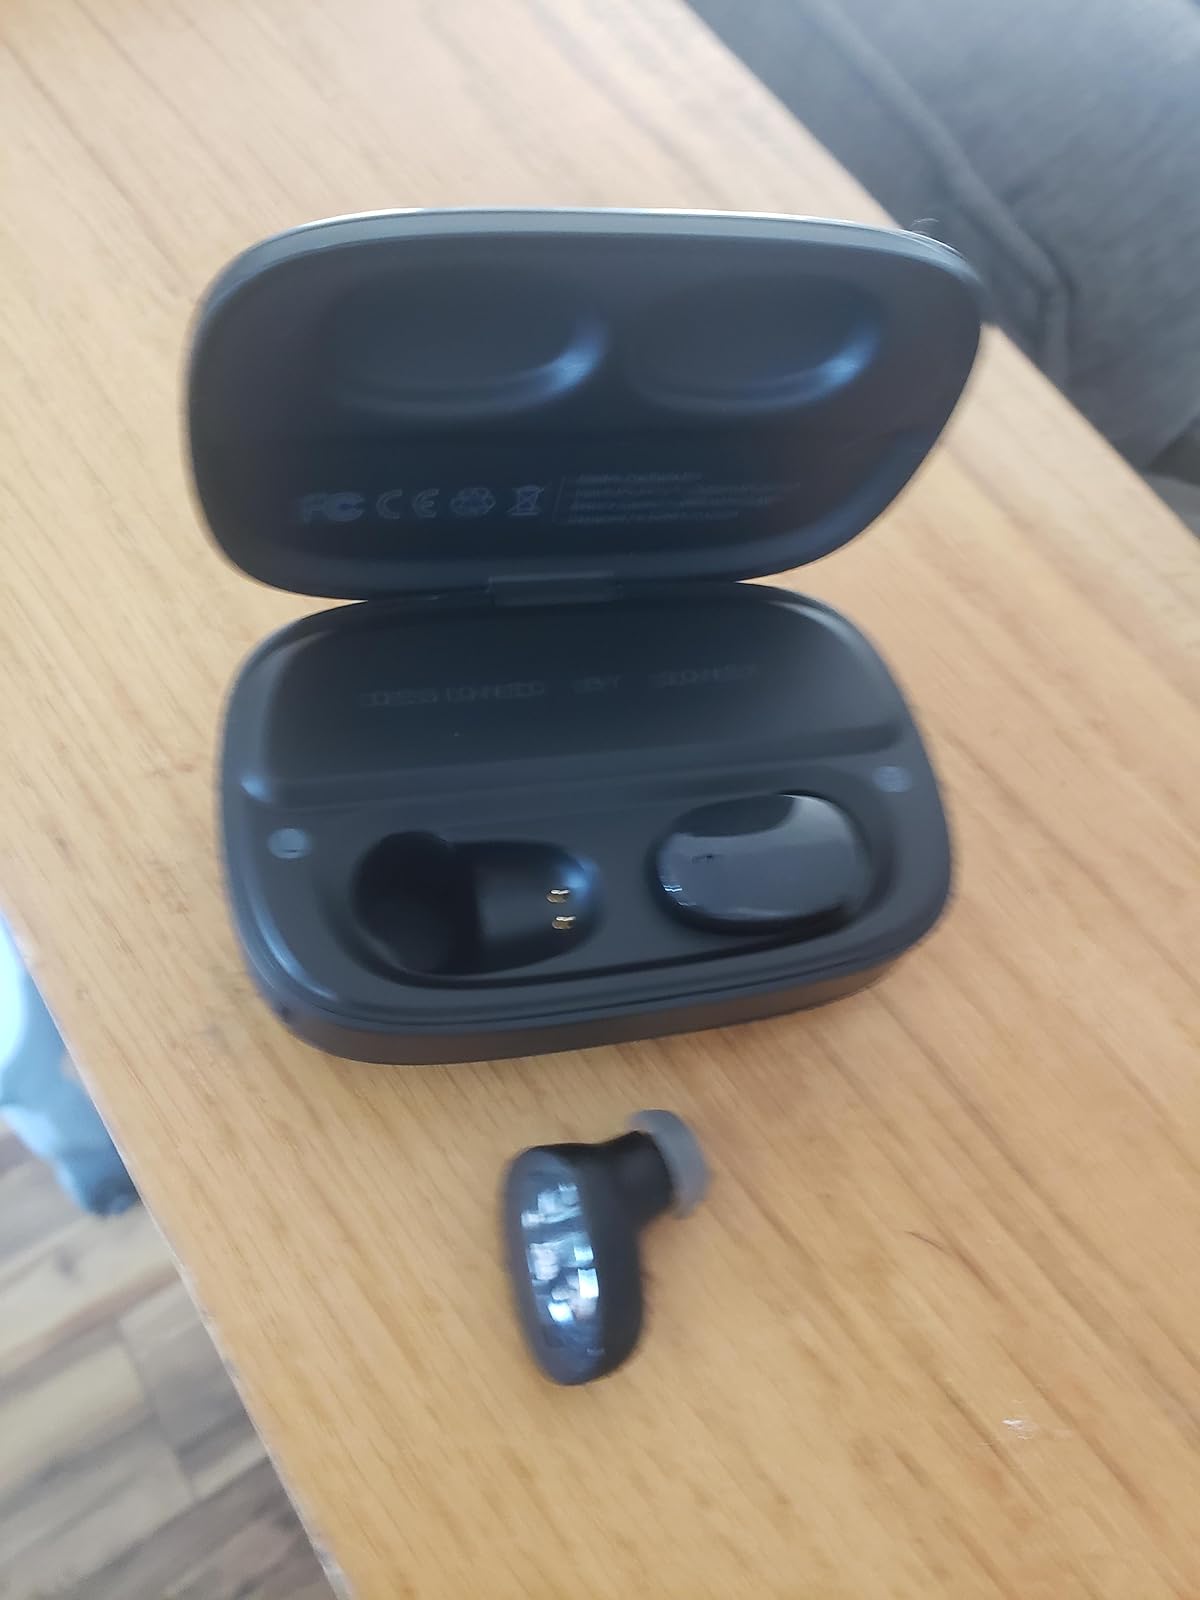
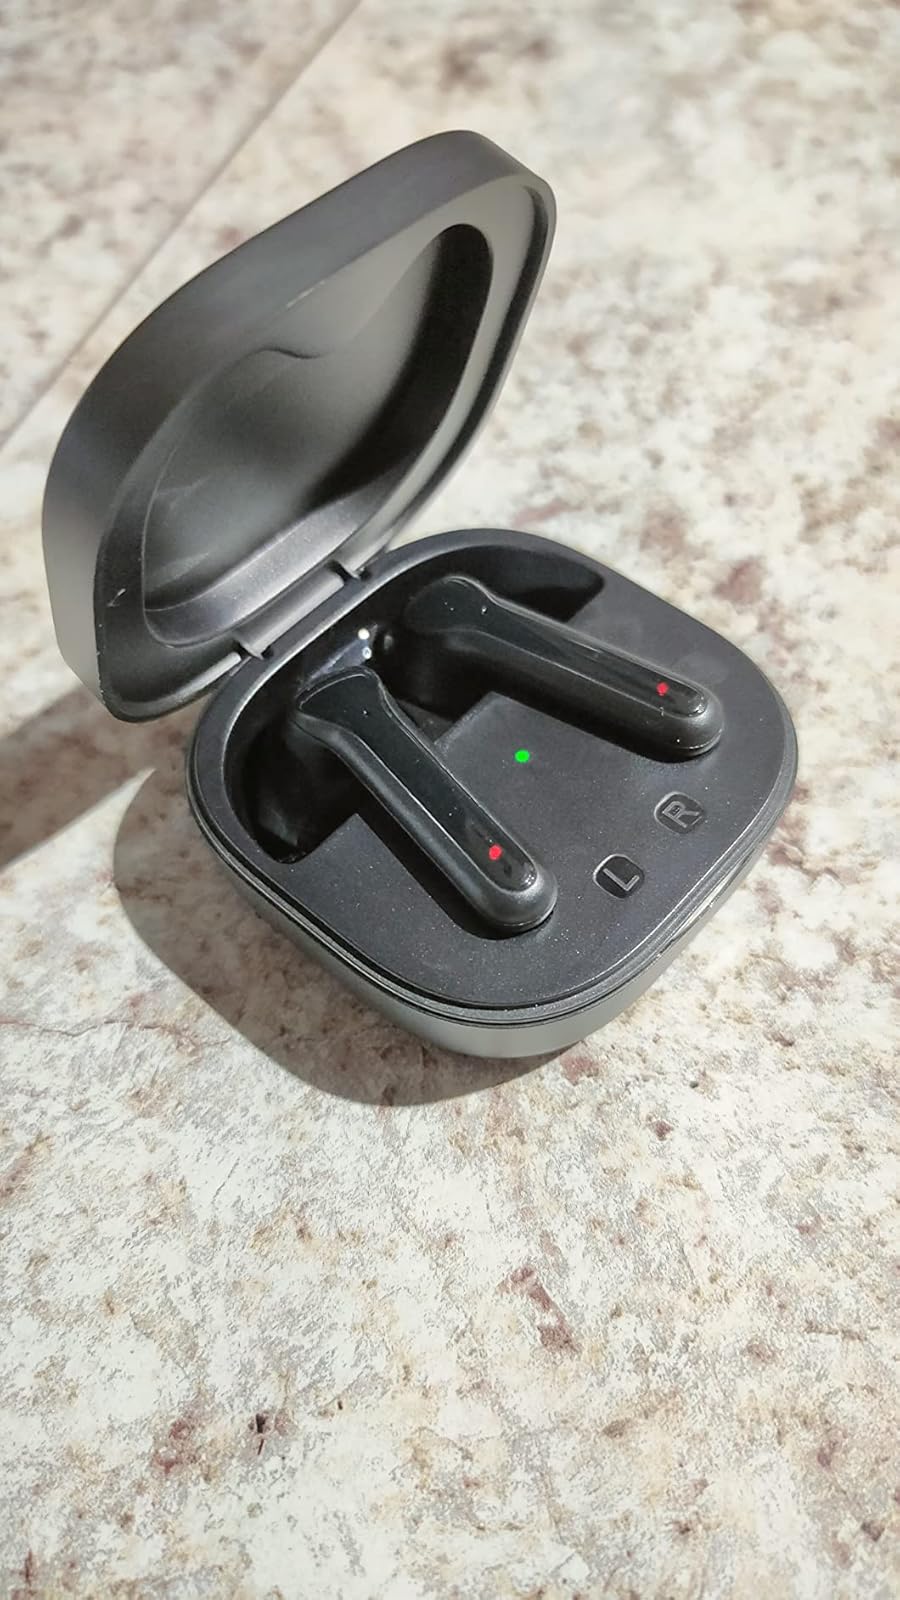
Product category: earbuds
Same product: no